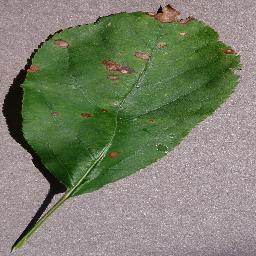
Label: Apple___Black_rot